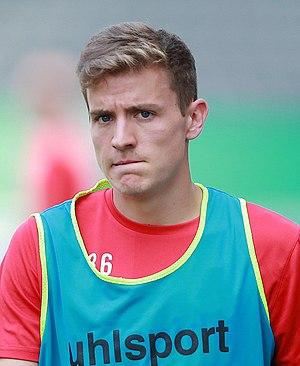
Niklas Hauptmann est un footballeur allemand, né le 27 juin 1996 à Cologne, évoluant au poste de milieu de terrain au FC Cologne.